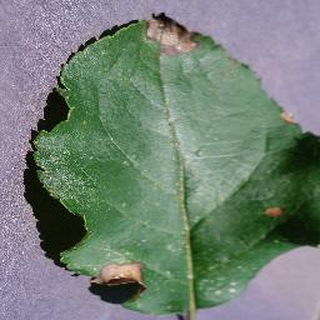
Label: apple_black_rot